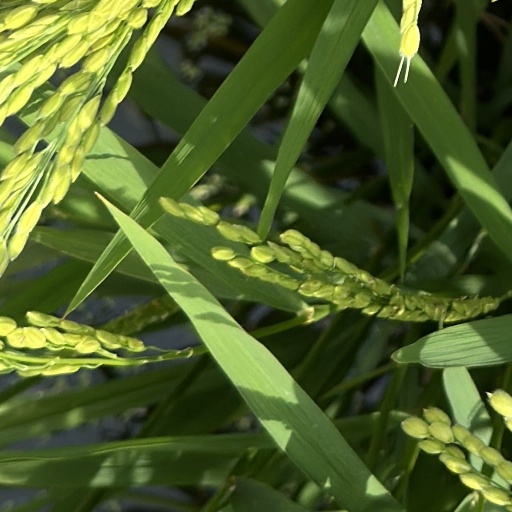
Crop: rice